Masato Yoshino

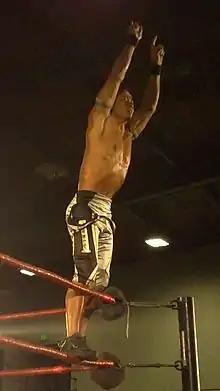
Yoshino at a Pro Wrestling Guerrilla event in 2008

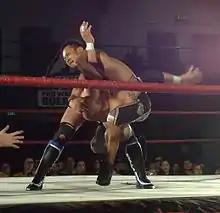
Yoshino applying the "From Jungle" on Low Ki.

On January 7, 2008, he made his debut in Hawaii for Action Zone Wrestling at Battleclash III, teaming with Naruki Doi in a Four-Way Elimination Tag Team match for the AZW Tag Team Championships.